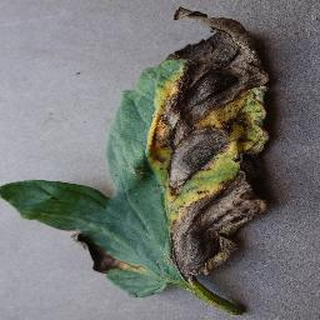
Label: tomato_early_blight